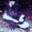
Label: skunk